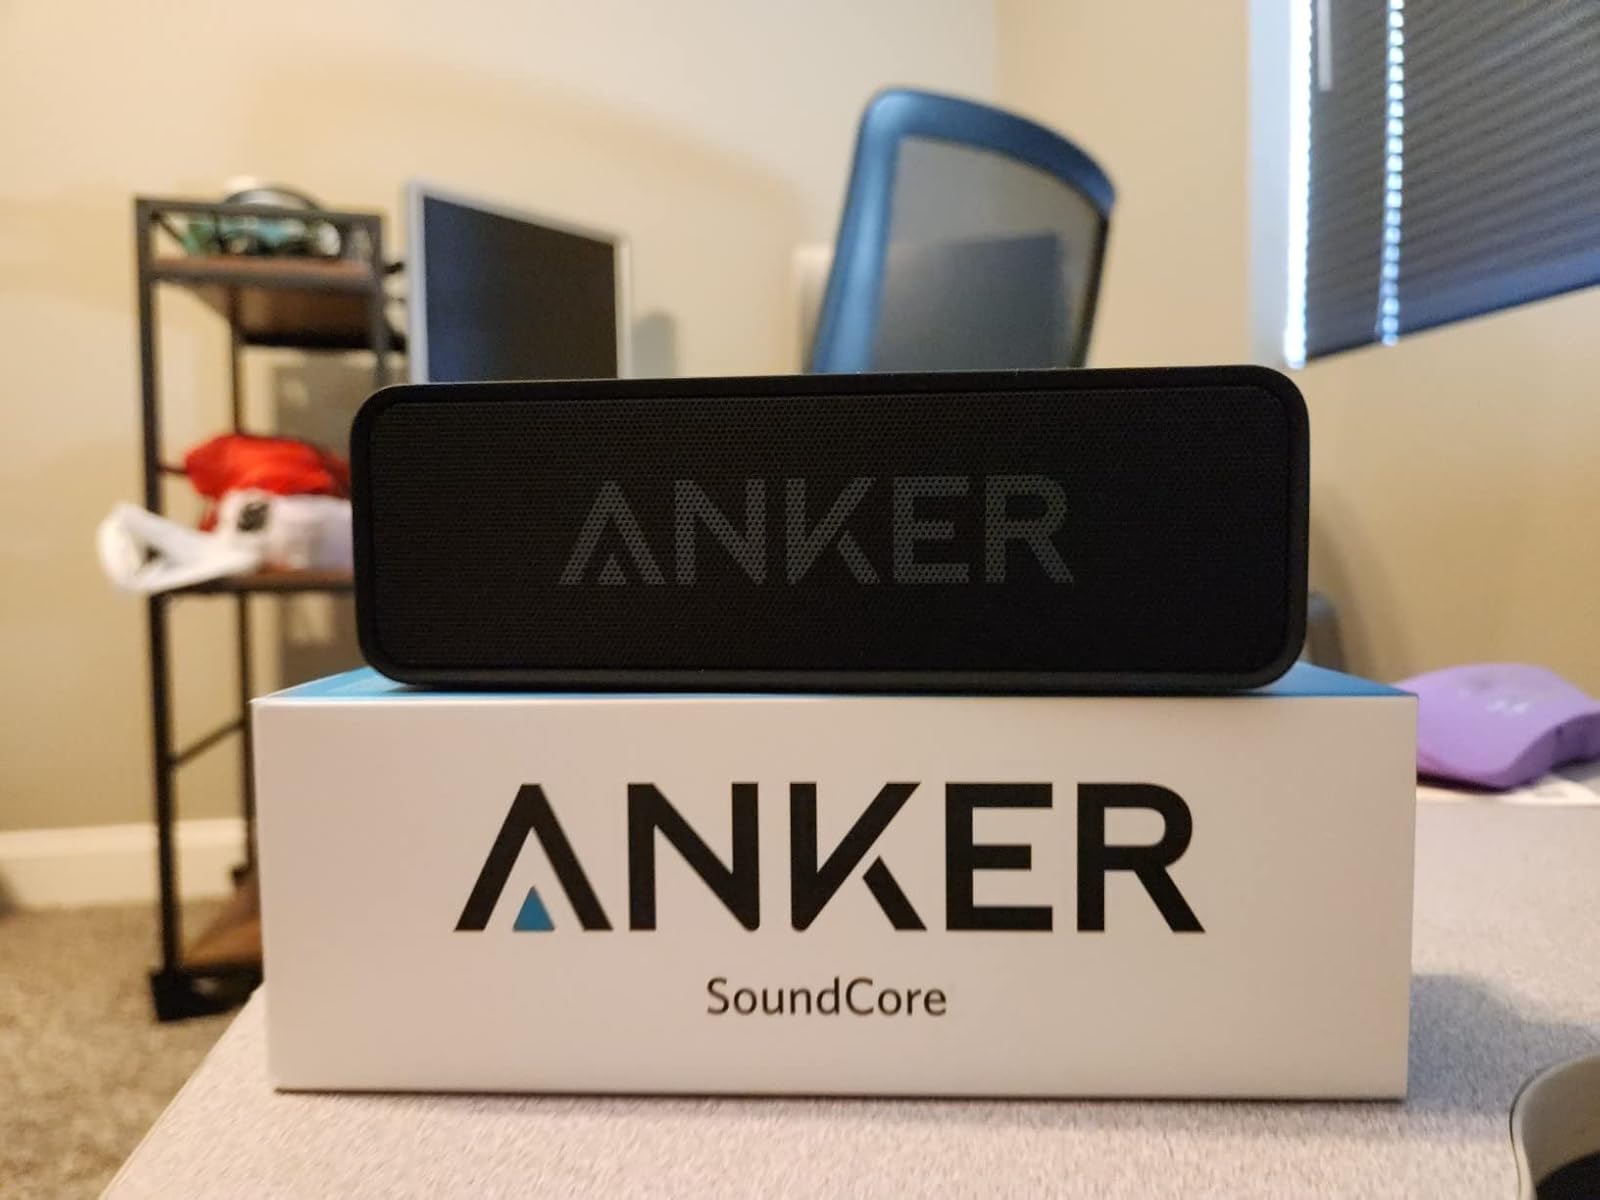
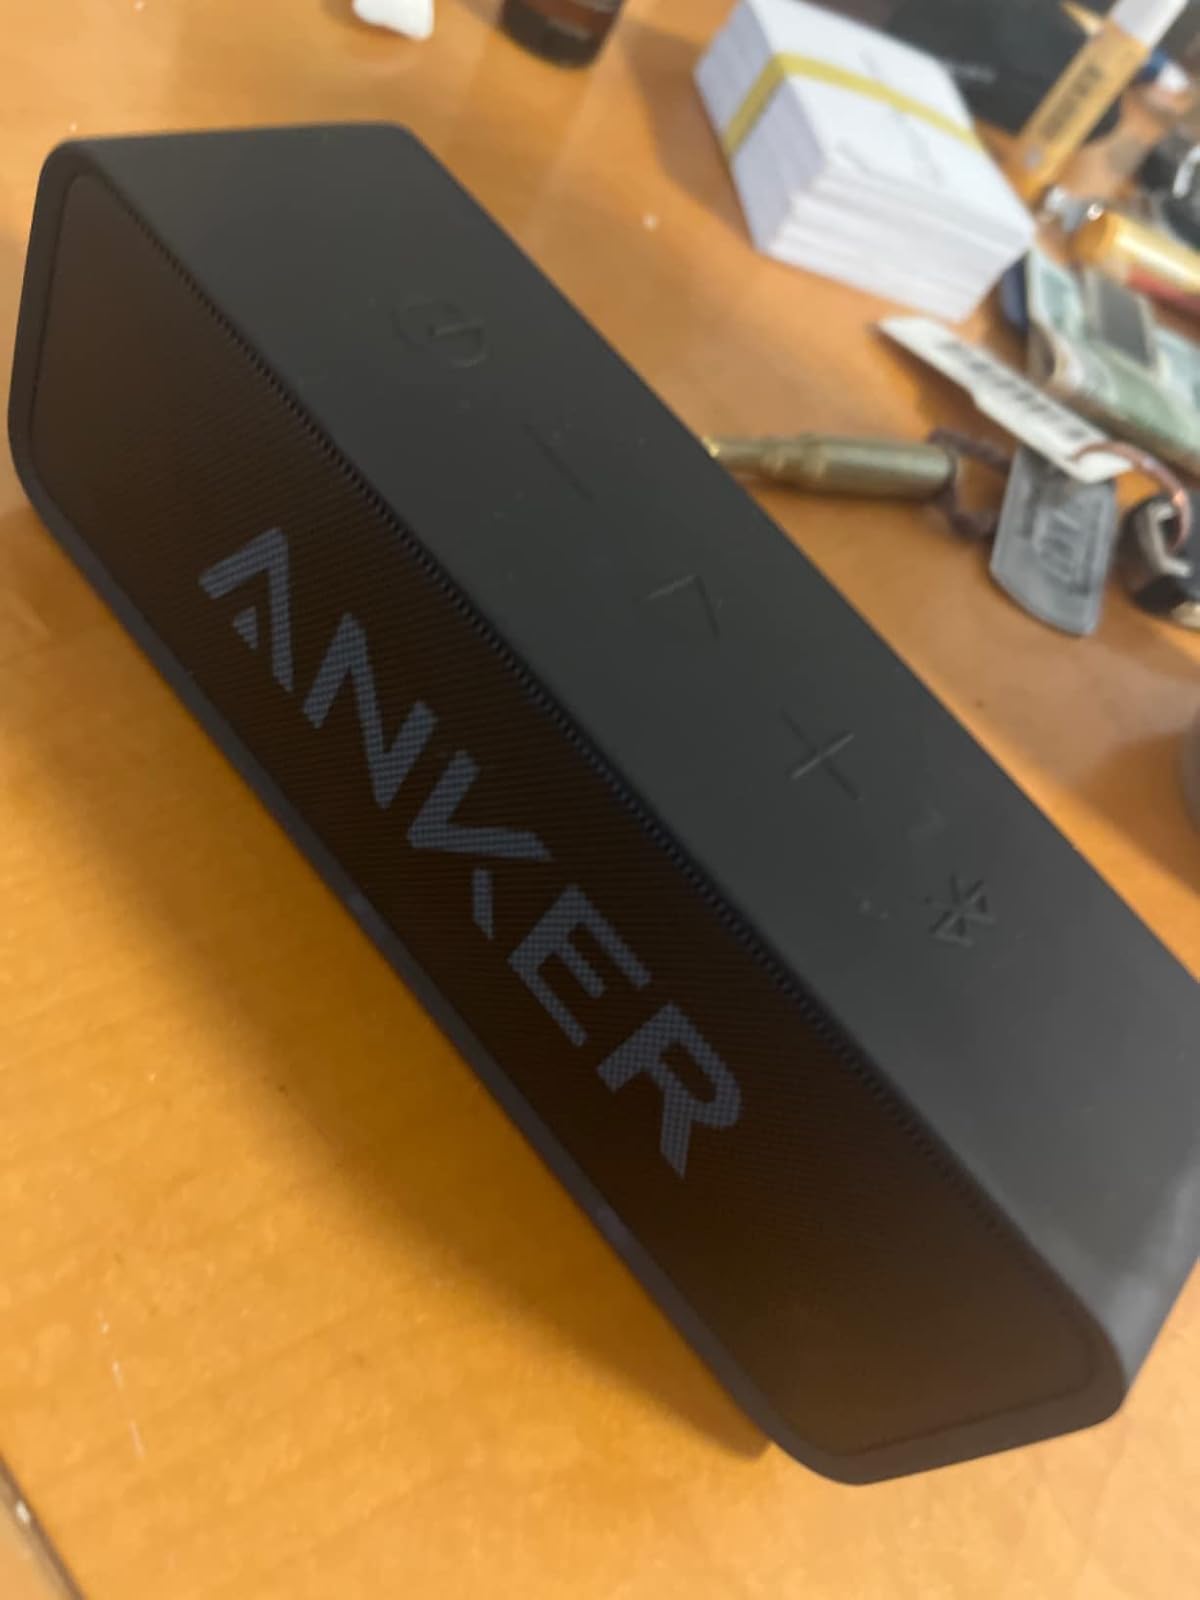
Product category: speaker
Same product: yes